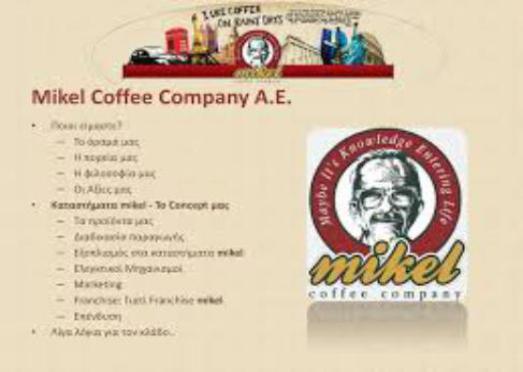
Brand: mikel coffee company
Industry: Food